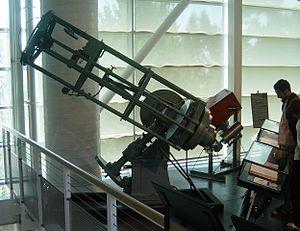
George Willis Ritchey était un opticien, fabricant de télescope et astronome américain né à Tupper's Plains dans l'Ohio.